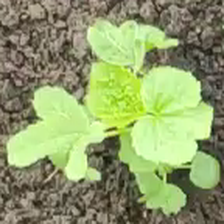
Weed species: Little_Mallow(Malva parviflora)